History of Hungary

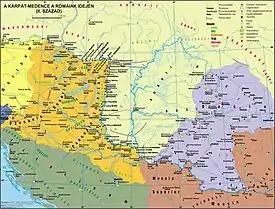
Carpathian Basin in the 2nd century AD: provinces of the Roman Empire and the Barbaricum

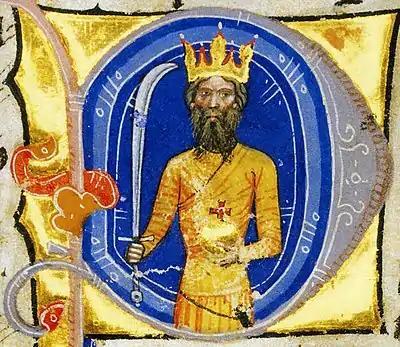
King Attila ("Chronicon Pictum")

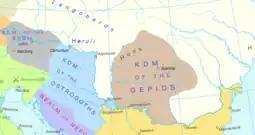
Carpathian Basin after the fall of the Hunnic and Western Roman empires

Prior to the invasions, the Romans maintained friendly relations and traded with the locals. The Roman Empire conquered the territory of modern-day Hungary in multiple waves. Between 35 and 8 BC, Augustus and his son Tiberius fought the Pannonians for the Drava-Sava region, crushing the Scordisci and some rebellious tribes further south—adding the acquired territories to Illyricum province. Following these successes the tribes in Transdanubia surrendered without opposition. Temporarily the Danube was also exceeded, but the arrival of the Iazyges and another uprising forced the Romans to consolidate their gains at the river border. Soon the province of Pannonia formed. Its first city became Emona, modern-day Ljubljana. Other important Latin settlements were Sirmium (Sremska Mitrovica), Savaria (Szombathely), Siscia (Sisak) and Poetovio (Ptuj). Road building started in a high pace: the Danubian road network made sailing in the river possible. During the Marcomannic Wars, Pannonia suffered devastation by a powerful alliance of barbaric peoples led by the Marcomanni, but after they were defeated, an age of prosperity started.